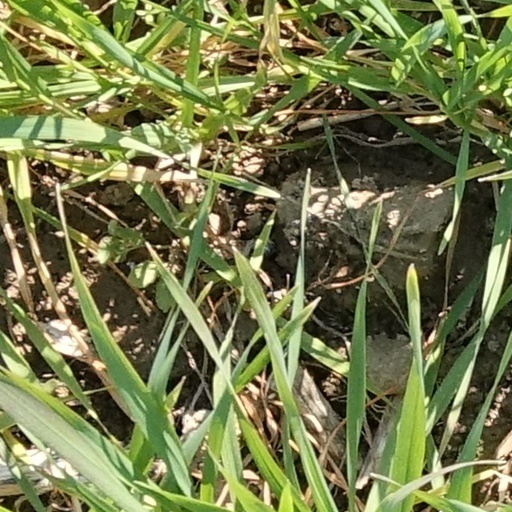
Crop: wheat